Ee Rojullo

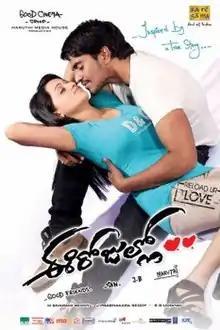

Ee Rojullo is a 2012 Indian Telugu-language romantic comedy film directed by debutant director Maruthi. It stars debutants Srinivas, Reshma, Saikumar Pampana and Bhargavi. The film is produced by Good Friends group on a low budget. The film was one of the most successful Telugu films in 2012. The film was remade in Kannada as "Preethi Prema" in 2017. Maruthi won SIIMA Award for Best Debut Director (Telugu).